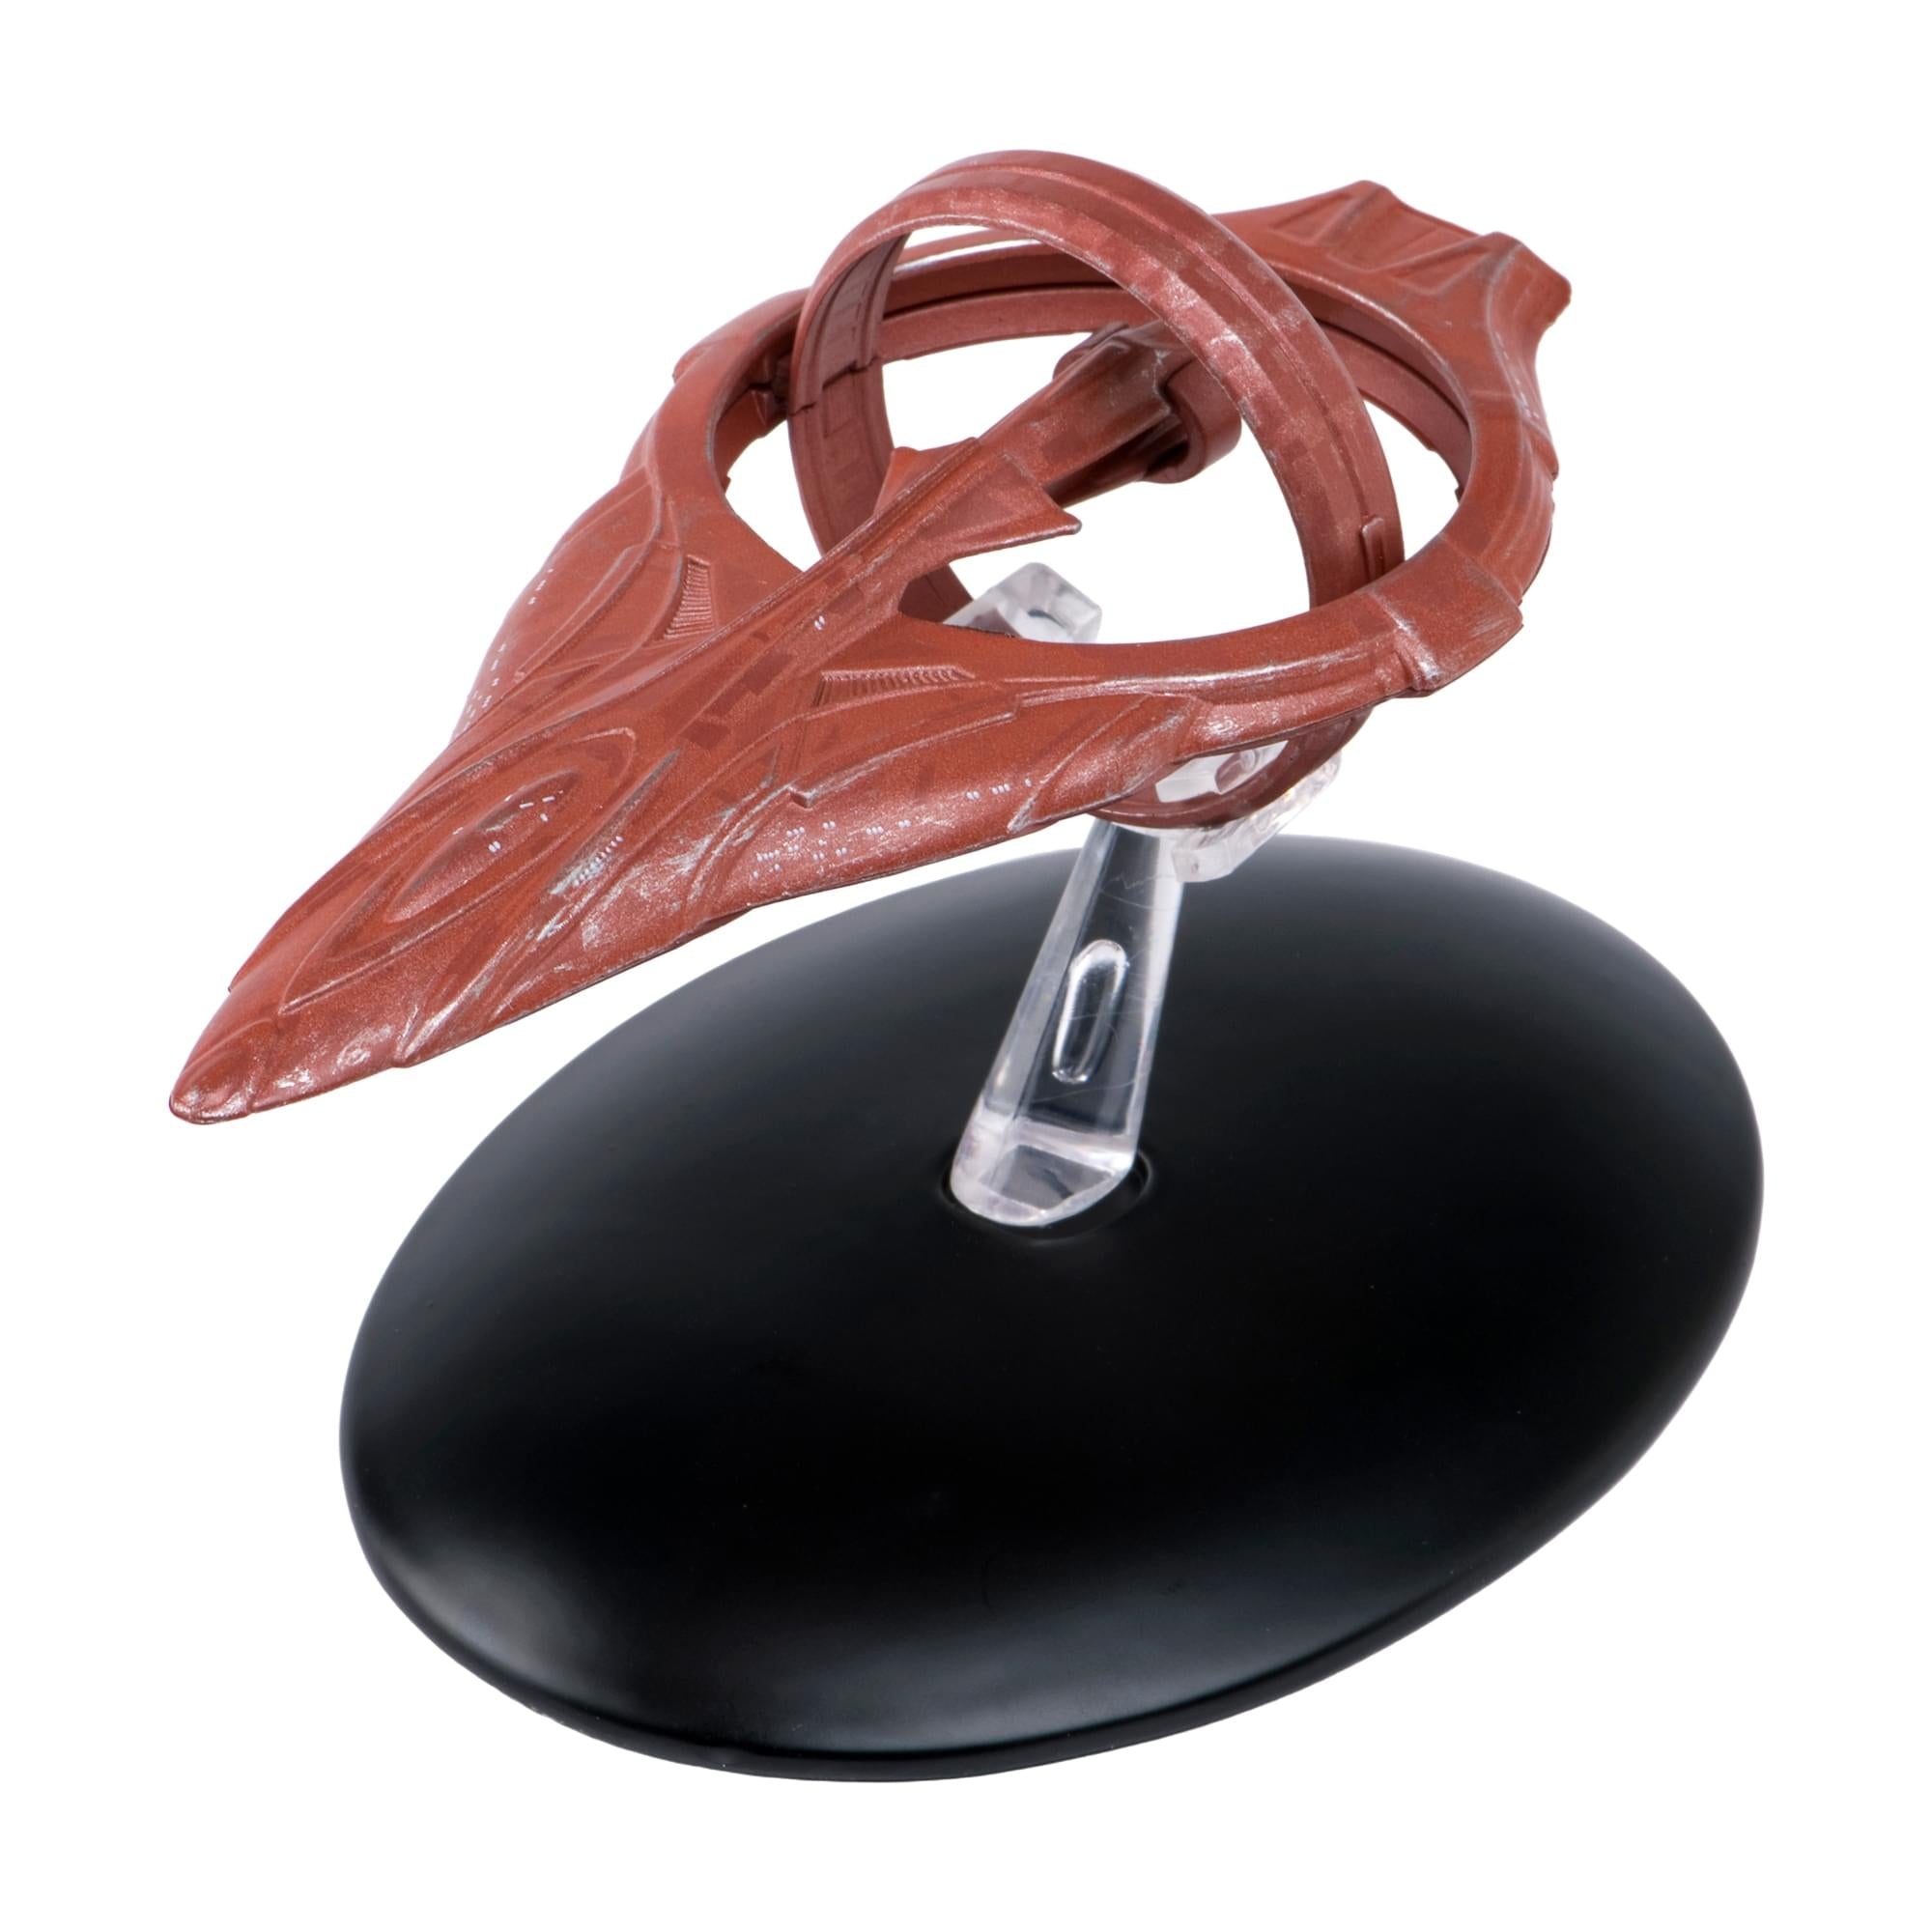
Eaglemoss Star Trek Ship Replica | Vulcan Dkyr Class
Brand: Eaglemoss Limited
Category: Arts & Entertainment > Hobbies & Creative Arts > Collectibles > Scale Models > Spacecraft